James B. Hill

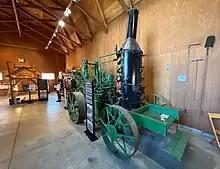
A 1902 Buckeye Traction Ditcher on display at the Hancock Historical Museum.

Hill worked as a drainage tiler in northwestern Ohio in the 1870s and 1880s, during which time he devised a wheel trencher that he later named the Buckeye Traction Ditcher (U.S. Patent 523-790; July 31, 1894). The Buckeye allowed for the quick placement of drainage tiles to aid in cultivation. After ridding northwest Ohio of its Great Black Swamp, Hill’s invention, produced by the Buckeye Traction Ditcher Company of Findlay, Ohio, went on to drain large parts of Florida and Louisiana.